Ozy and Millie

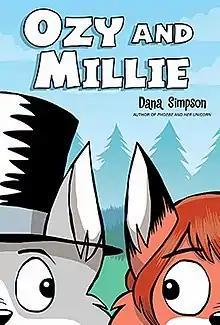
Cover of the 2018 collection

Ozy and Millie is a webcomic that ran from 1998 to 2008, created by Dana Simpson (originally published under D.C. Simpson). It follows the adventures of assorted anthropomorphic animals, centering on Ozy and Millie, two young foxes attending North Harbordale Elementary School in Seattle, Washington, contending with everyday elementary school issues such as tests and bullies, as well as more surreal situations.